A Charlie Brown Valentine

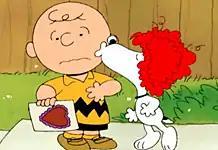
Snoopy steals a kiss from his owner in "A Charlie Brown Valentine"

Charlie Brown struggles to muster the courage to talk to the Little Red-Haired Girl during lunch. She drops her pencil, which he picks up and notices has teeth marks, making him realize she is human. He plans to return it as an excuse to speak with her, but Lucy intercepts and returns it first.